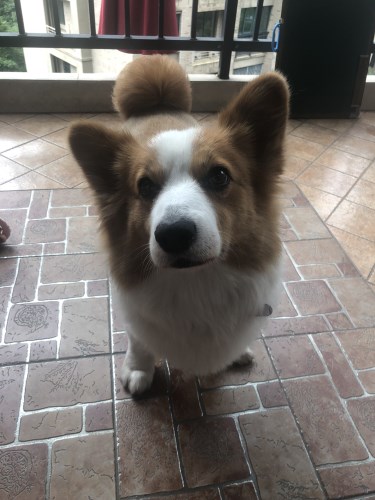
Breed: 2909-n000116-Cardigan